Death and the Maiden (film)

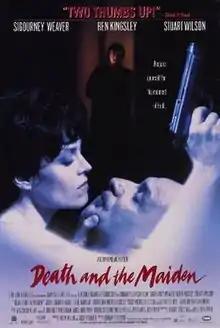
Theatrical release poster

Death and the Maiden is a 1994 mystery drama film directed by Roman Polanski and starring Sigourney Weaver, Ben Kingsley and Stuart Wilson. It was based on the 1990 play of the same name by Ariel Dorfman, who also co-wrote the screenplay with Rafael Yglesias.